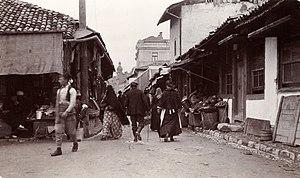
L'administration austro-hongroise en Bosnie-Herzégovine désignée comme condominium de Bosnie-Herzégovine est le régime sous lequel sont placés les vilayets de Bosnie et d'Herzégovine sous occupation austro-hongroise, après leur rapide conquête lors des opérations menées par l'armée commune en 1879. Occupé en vertu des dispositions de l'article 25 du traité de Berlin de 1878, les vilayets sont administrés par le ministre des finances de la double monarchie. En 1908, les vilayets sont annexés par l'Autriche-Hongrie mais ne sont attribués ni à la Cisleithanie, ni au royaume de Hongrie. La montée des nationalismes fragilise ce système et à l'issue de la Première Guerre mondiale, le 29 octobre 1918, les territoires du condominium rejoignent l'État des Slovènes, Croates et Serbes, intégré au Royaume des Serbes, Croates et Slovènes le 1er décembre 1918.